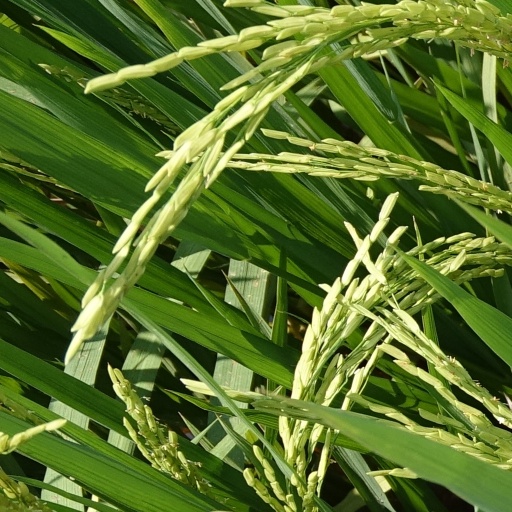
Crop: rice